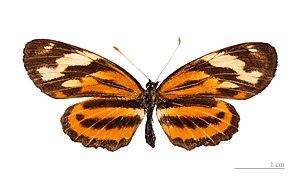
Eresia eunice est une espèce d'insecte lépidoptère de la famille des Nymphalidae, de la sous-famille des Nymphalinae, tribu des Melitaeini, et sous tribu des Phyciodina et du genre Eresia. C'est l'espèce type pour le genre.